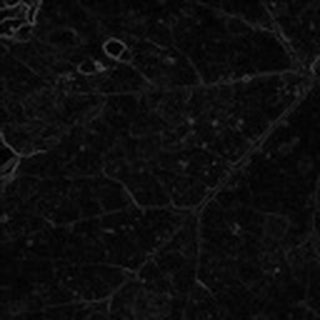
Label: cotton_powdery_mildew